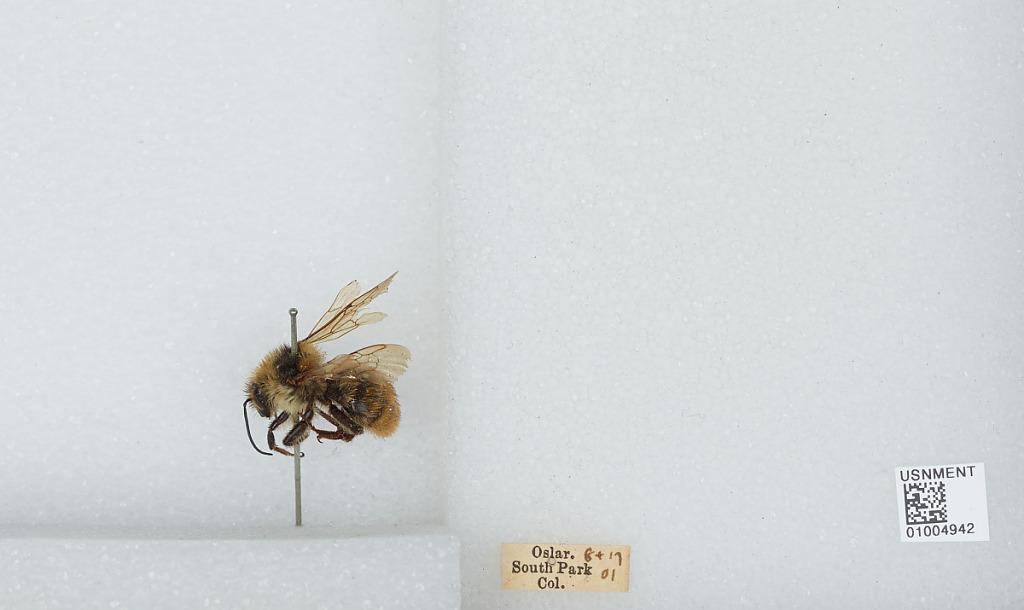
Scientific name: Bombus (Pyrobombus) centralis Cresson
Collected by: Oslar
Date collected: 1901-8-17
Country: United States
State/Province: Colorado
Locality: South Park
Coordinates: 38.8303, -104.823